Initiation

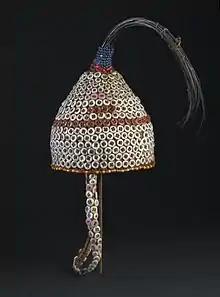
This hat would only have been worn by initiates to Kindi, the highest level of Bwami. Tail hair of an elephant, a metaphor for Kindi, crowns the hat. European-made buttons began to replace cowrie shells as prestige items on such Bwami paraphernalia as the Western presence grew in eastern Congo in the early twentieth century

A spiritual initiation rite normally implies a shepherding process where those who are at a higher level guide the initiate through a process of greater exposure of knowledge. This may include the revelation of secrets, hence the term secret society for such organizations, usually reserved for those at the higher level of understanding. One famous historical example is the Eleusinian Mysteries of ancient Greece, thought to go back to at least the Mycenaean period or "Bronze Age".